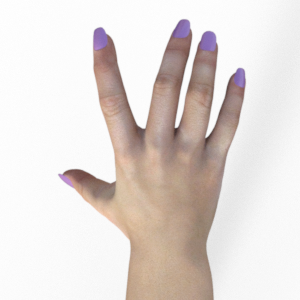
Label: paper